Kwasa Sentral MRT station

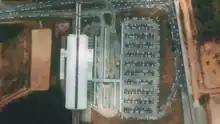
Aerial view of Kwasa Sentral station and surroundings

The station is located within the future Kwasa Damansara development. It is one of two stations – the other being Kwasa Damansara – which were built to serve the development. Currently, other than the station and its park and ride facility, there are no other buildings in the vicinity.